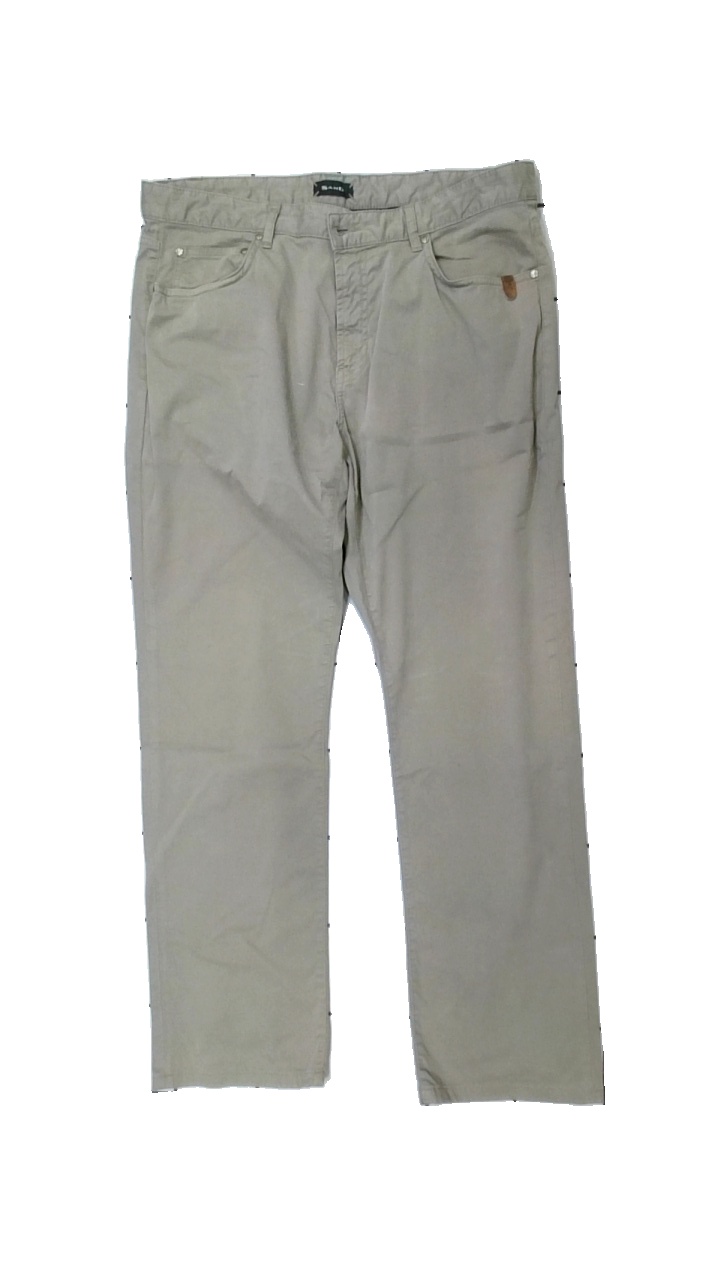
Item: Trousers (Men)
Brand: Sand
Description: beige byxor
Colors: Beige
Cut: Regular
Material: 100% cotton
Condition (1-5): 5
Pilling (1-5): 5
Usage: Reuse
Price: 50-100